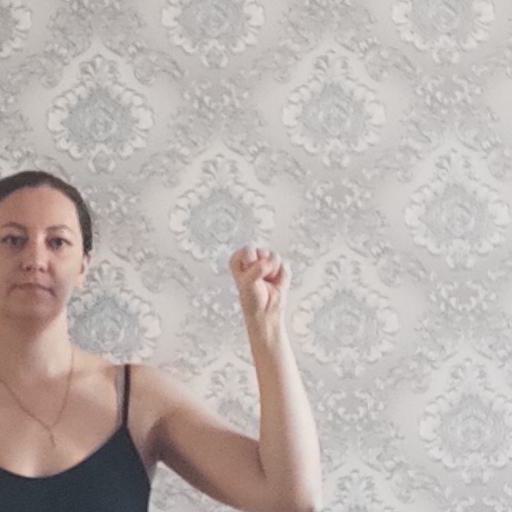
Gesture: fist